Ehud Barak

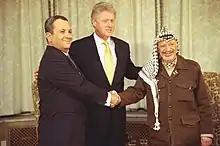
Ehud Barak shaking hands with Yasser Arafat, joined by President Bill Clinton (1999)

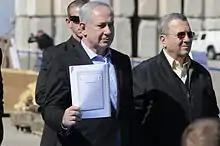
Israeli Minister of Defense Ehud Barak, with Prime Minister Benjamin Netanyahu after the Victoria Affair, March 2011

In the 1999 Prime Ministerial election, Barak beat Benjamin Netanyahu by a wide margin. However, he sparked controversy by deciding to form a coalition with the ultra-Orthodox party Shas, who had won an unprecedented 17 seats in the 120-seat Knesset. Shas grudgingly agreed to Barak's terms that they eject their leader Aryeh Deri, a convicted felon, and enact reform to "clean up" in-party corruption. Consequentially, the left wing Meretz party quit the coalition after they failed to agree on the powers to be given to a Shas deputy minister in the Ministry of Education.